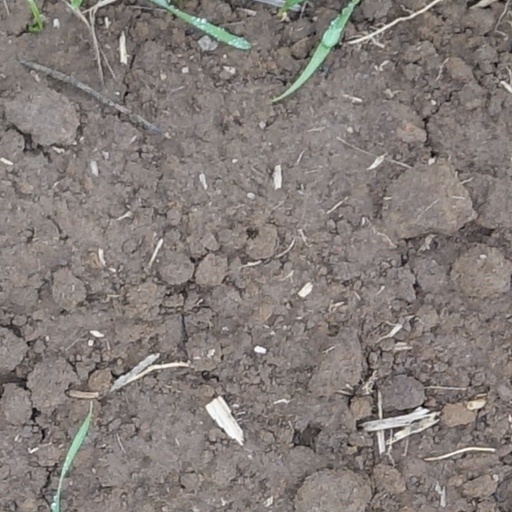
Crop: wheat